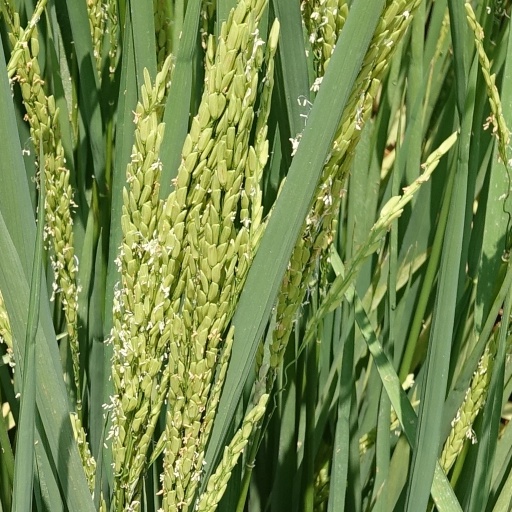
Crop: rice